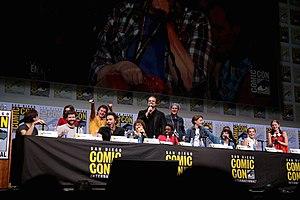
Finn Wolfhard, né le 23 décembre 2002 à Vancouver, est un acteur, chanteur et musicien canadien.